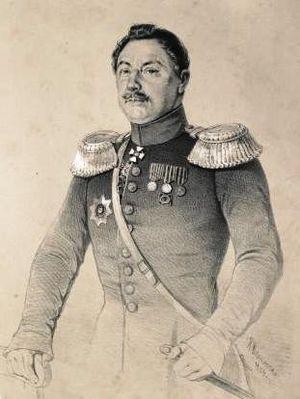
La famille Andronikachvili aussi connu sous le nom d'Endronikachvili est une famille noble et princière géorgienne, qui après l'invasion par la Russie de la Géorgie, se retrouve dans la noblesse russe sous le nom d'Andronikov.